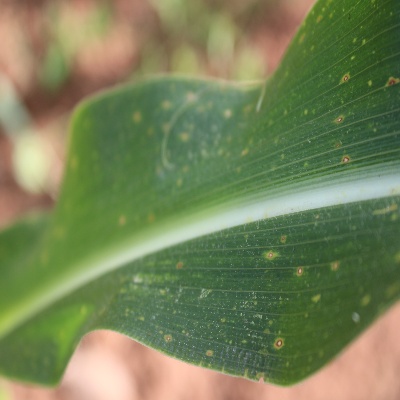
Crop: Maize
Condition: leaf spot